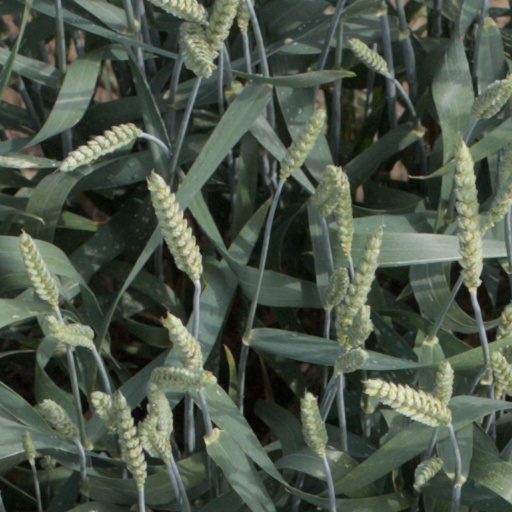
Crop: wheat